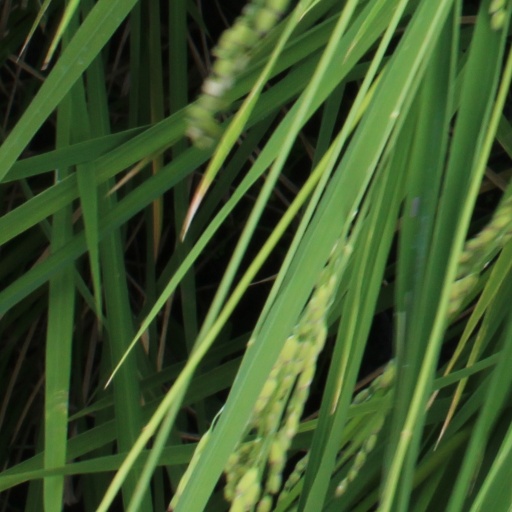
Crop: rice